Fat acceptance movement

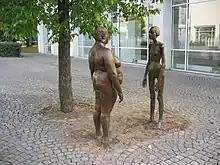
The sculpture of two women in bronze, "Jag tänker på mig själv – Växjö" ( 'I am thinking of myself - Växjö') by Marianne Lindberg De Geer, 2005, outside the art museum (Konsthallen) in Växjö, Sweden. Its display of one thin woman and one fat woman is a demonstration against modern society's obsession with outwardly appearances. The sculpture has been a source of controversy in the town, with both statues being vandalized and repaired in 2006.

The fat acceptance movement (also known by various other names, such as fat pride, fat empowerment, fat liberation, and fat activism) is a social movement which seeks to eliminate the social stigma of obesity. Areas of contention include the aesthetic, legal, and medical approaches to fat people.